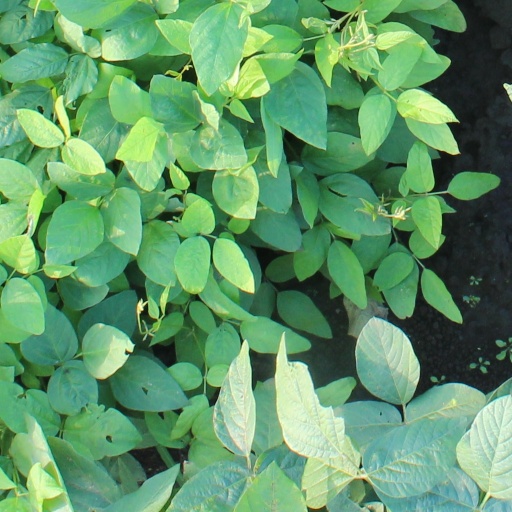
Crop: soybean